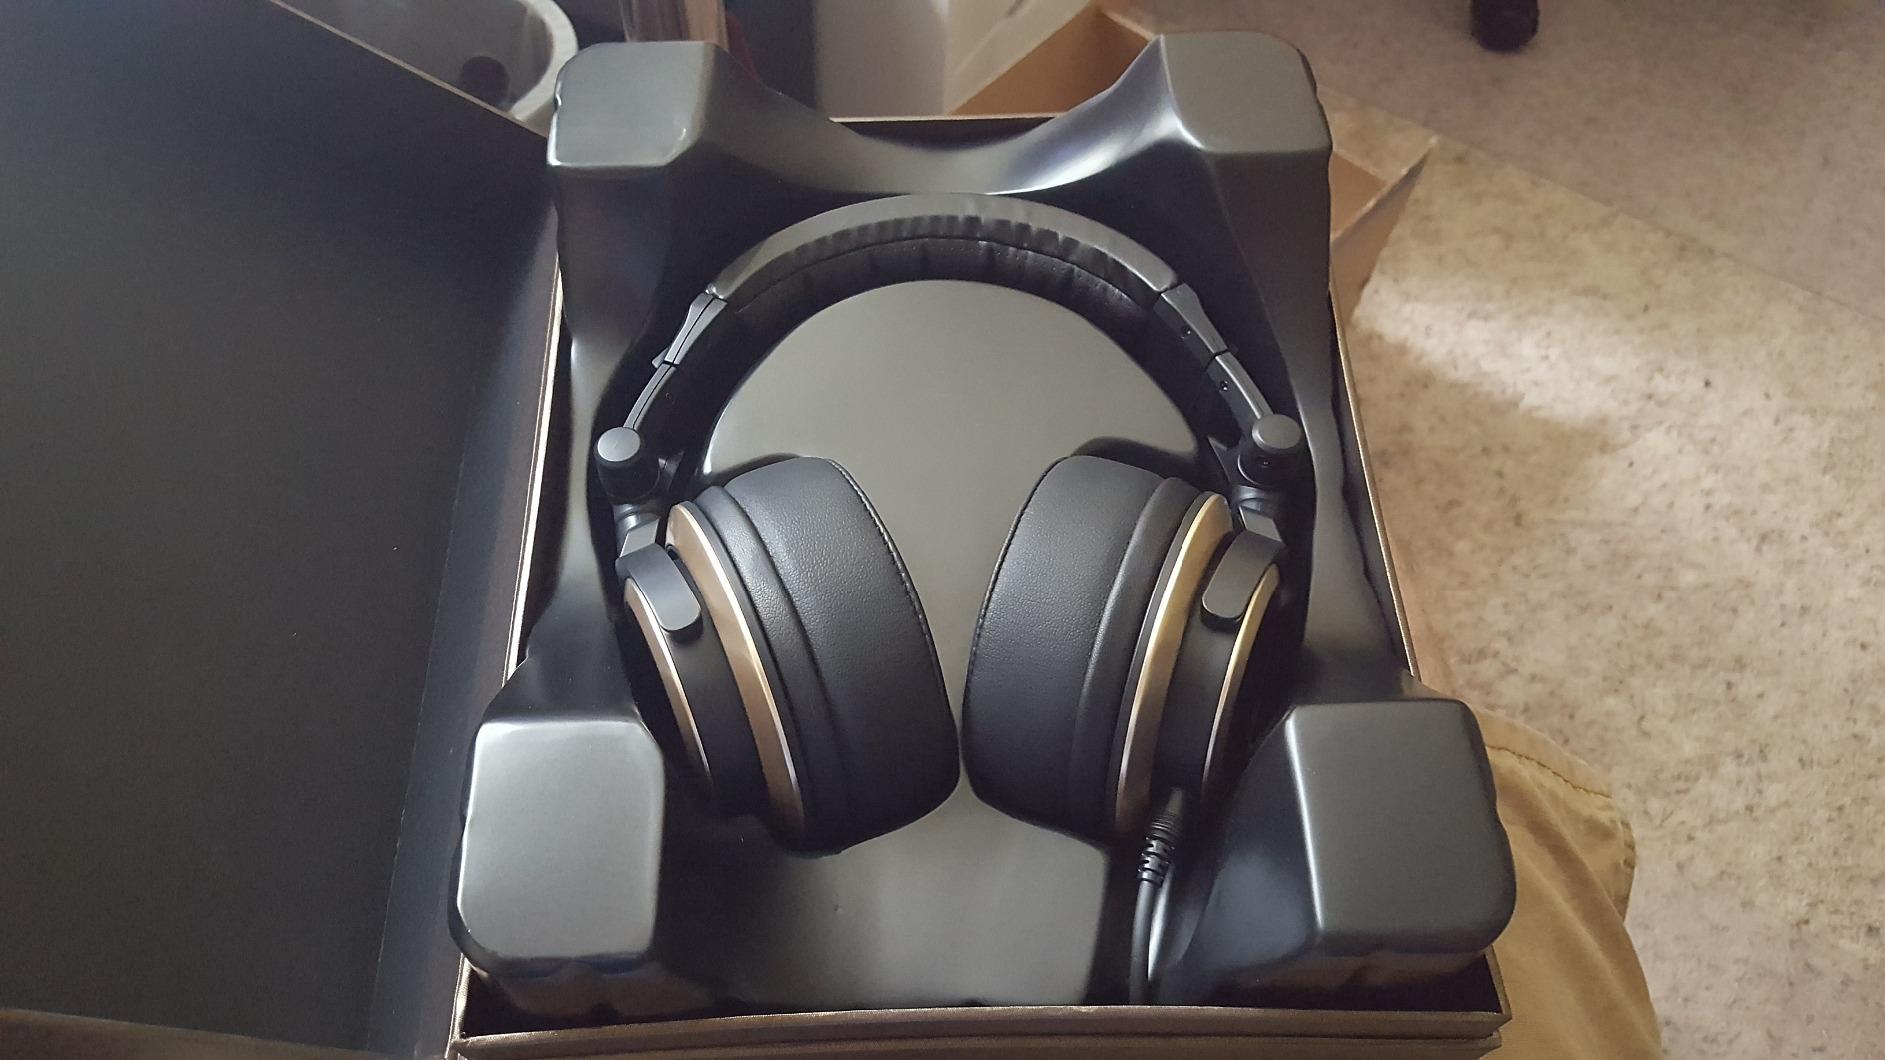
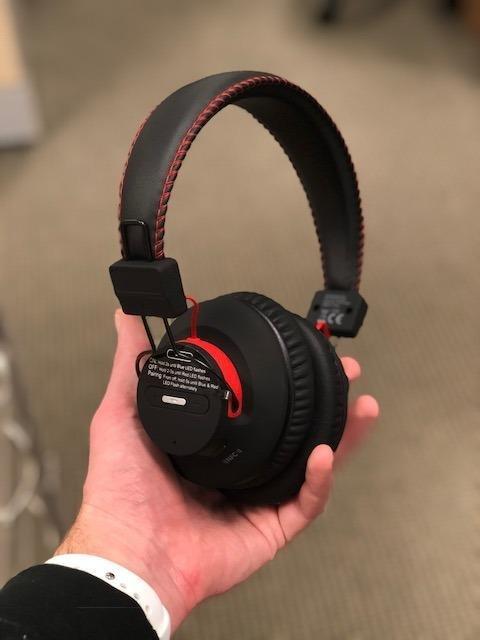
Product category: headphones
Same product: no